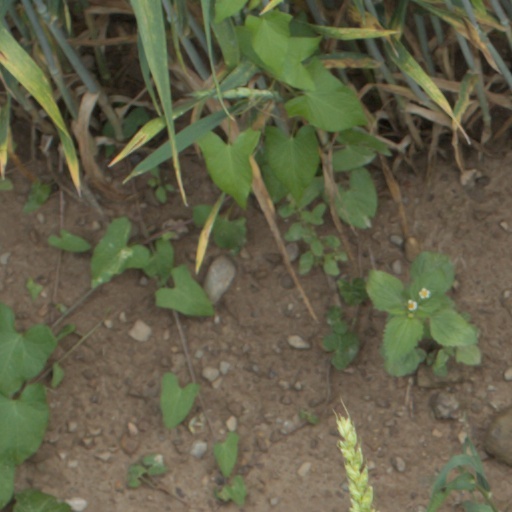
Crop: wheat